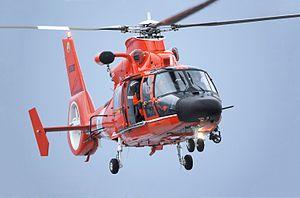
Le Sud-Aviation SA.365 Dauphin est un hélicoptère moyen polyvalent conçu par la société française Sud-Aviation pour succéder à l'Alouette III. Développé par la Société nationale industrielle aérospatiale, dont la division hélicoptère est devenue en 1990 la branche française d'Airbus Helicopters, il a fait l'objet de développements civils et militaires. Le Dauphin a aussi donné naissance à la famille d'appareils de combat Airbus Helicopters Panther puis à une nouvelle génération d'appareils civils dénommés EC155.